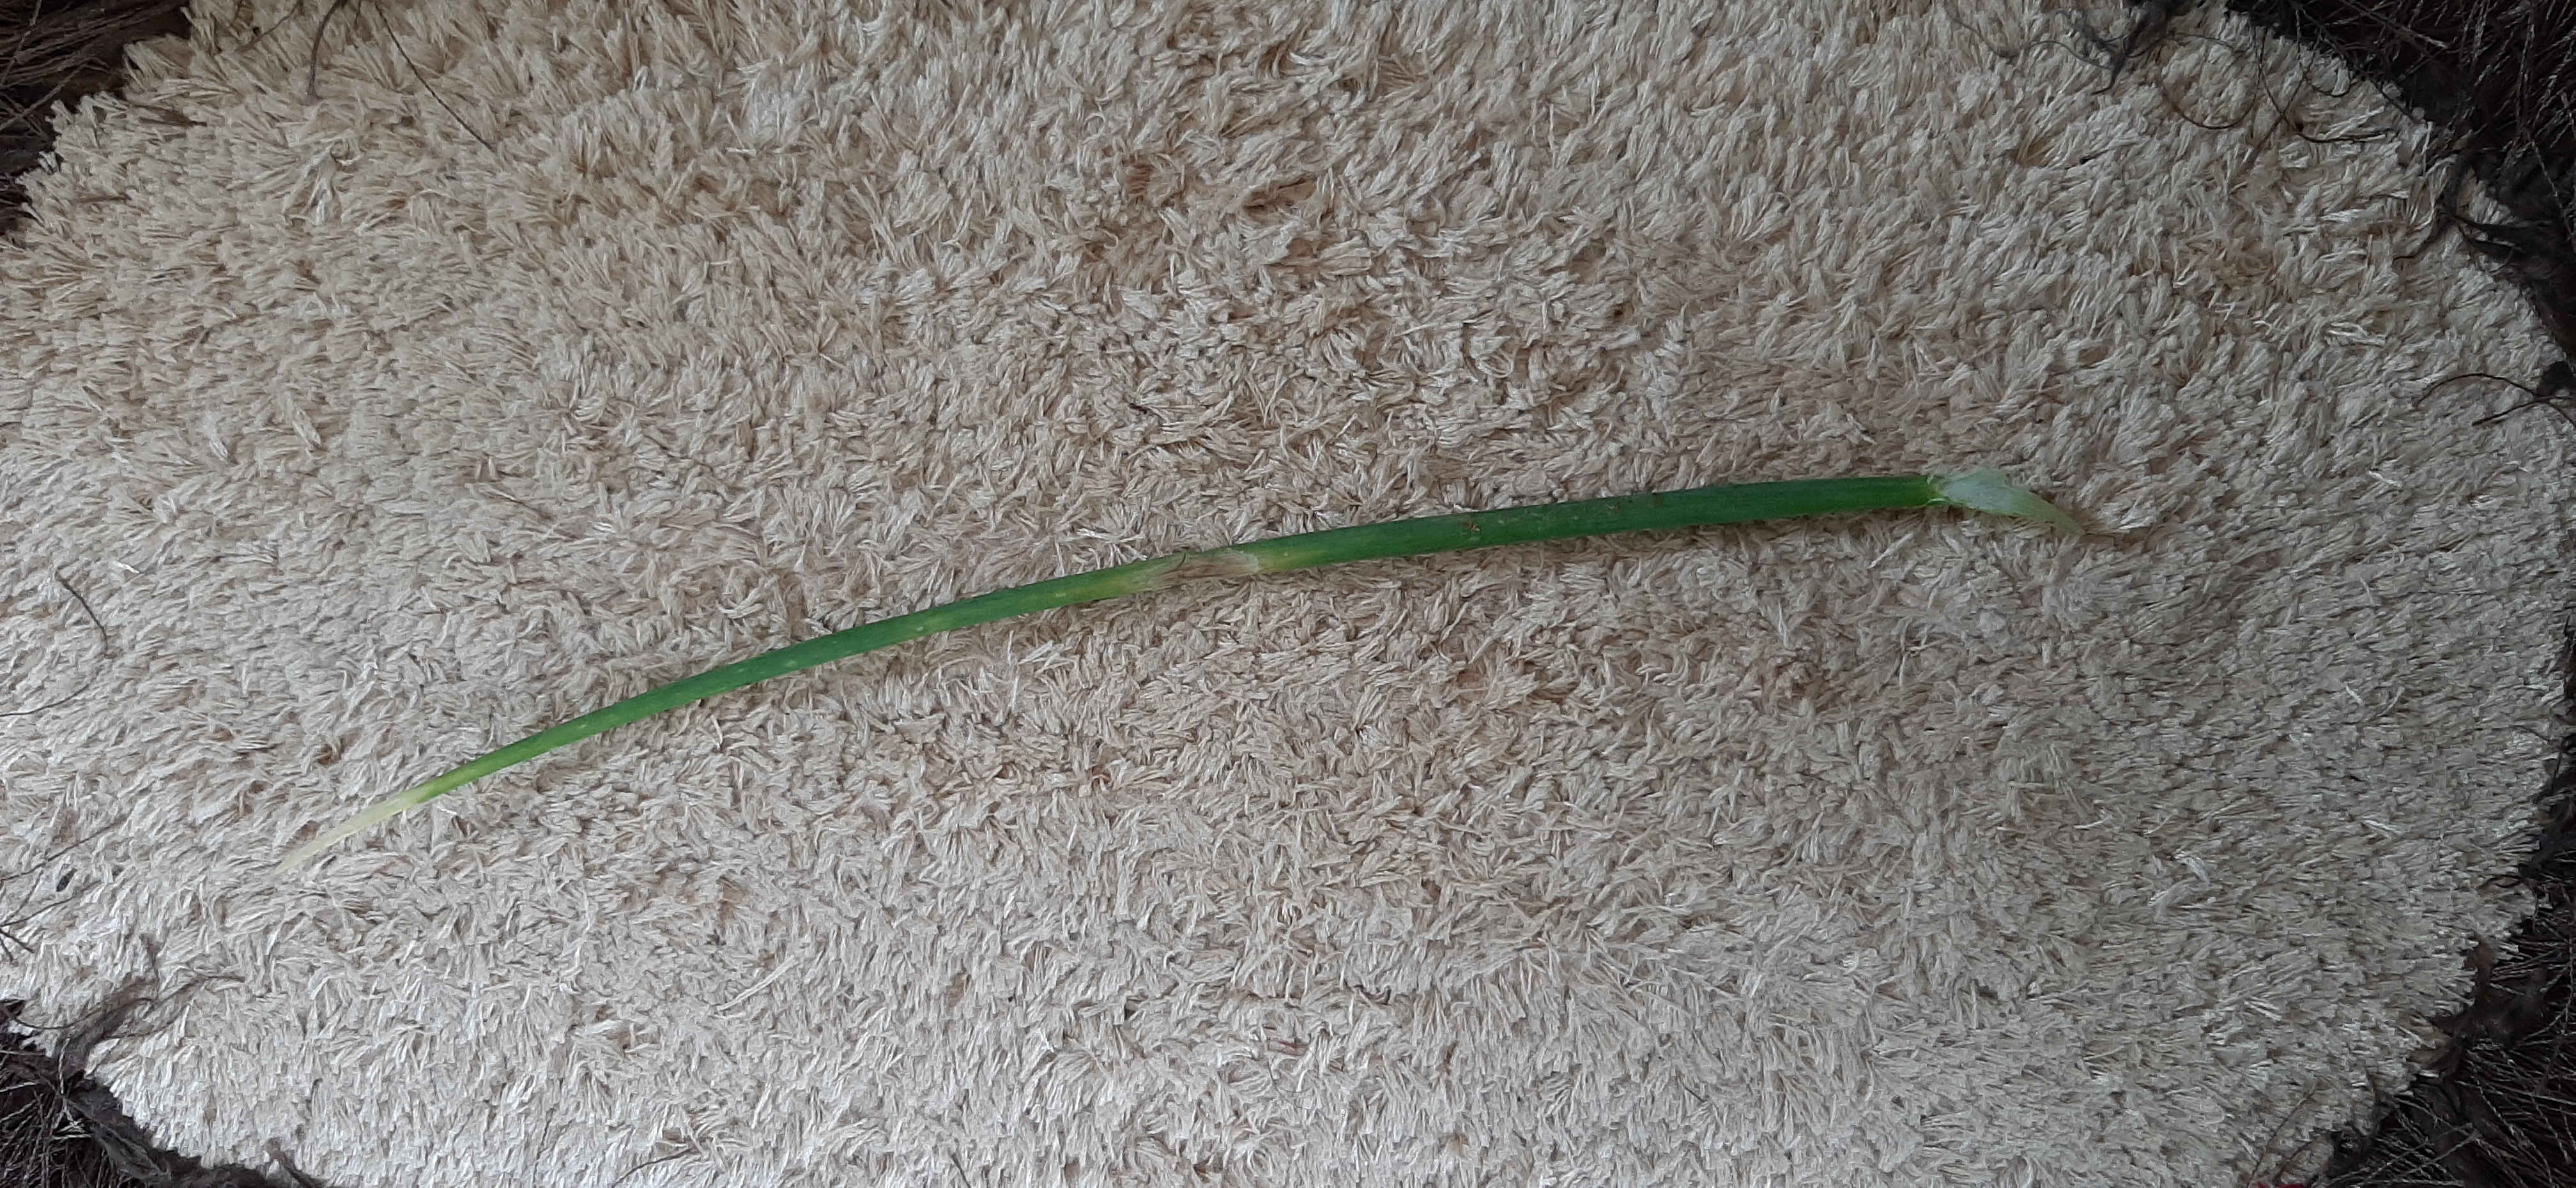
Plant: Onion